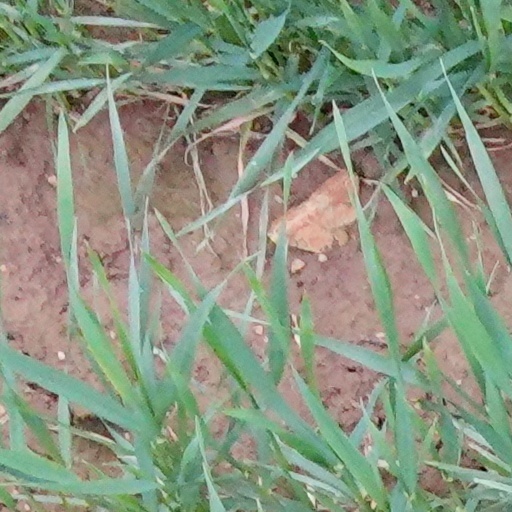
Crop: wheat